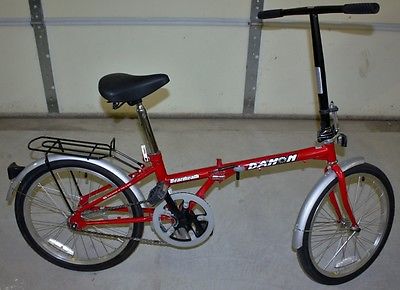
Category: bicycle